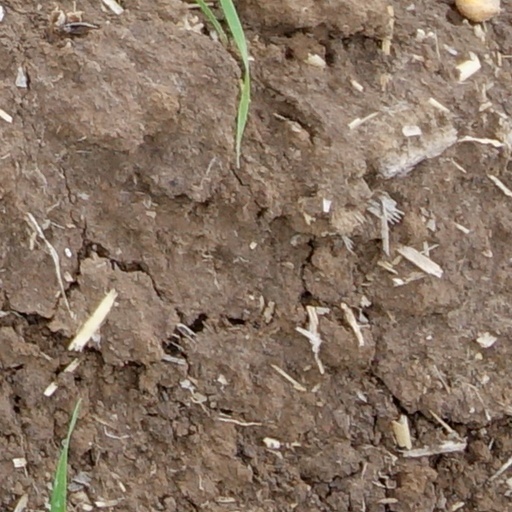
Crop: wheat